Fanny Dickens

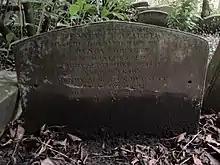
Family grave of Frances Burnett (Fanny Dickens) in Highgate Cemetery

The couple had two sons: Henry Augustus in 1839, and Charles Dickens Kneller in 1841, both born in London. Henry Jr was a disabled and sickly child and is said to have been the inspiration for Tiny Tim in Charles Dickens’s "A Christmas Carol".